Fort Yellowstone

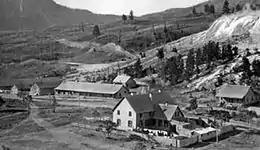
Camp Sheridan, circa 1900

In August 1886, Lieutenant General Philip Sheridan sent Company M, 1st U.S. Cavalry to the Park, where they established Camp Sheridan, named after General Sheridan, at Mammoth Hot Springs. Camp Sheridan consisted of an arrangement of temporary facilities at the base of Capitol Hill just east of the Mammoth Hot Springs travertine terraces. None of the facilities that comprised Camp Sheridan remain as they were all removed over the years.